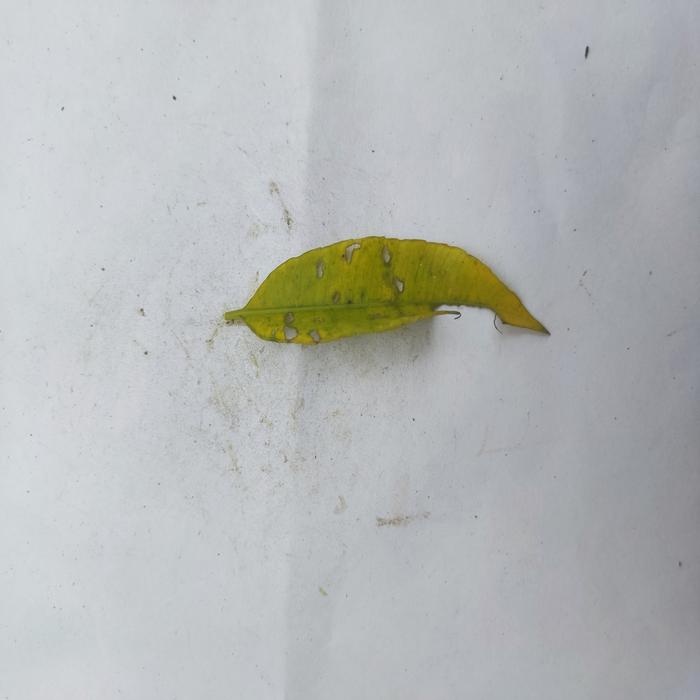
Crop: Hog Plum
Leaf condition: Anthracnose